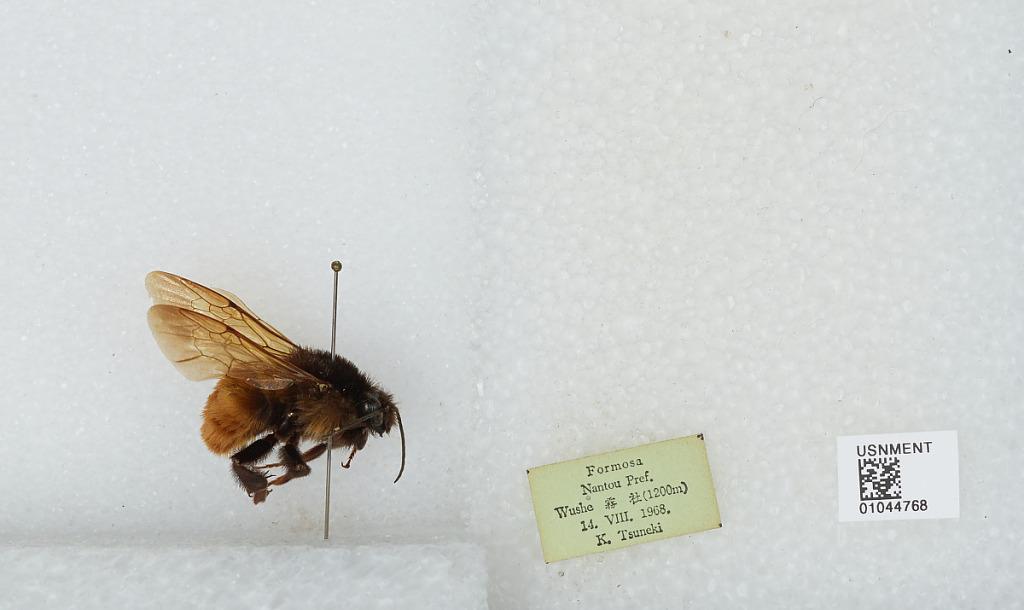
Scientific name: Bombus sp.
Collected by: K. Tsuneki
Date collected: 1968-8-14
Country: Taiwan
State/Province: Taiwan
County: Nantou
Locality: Wushe